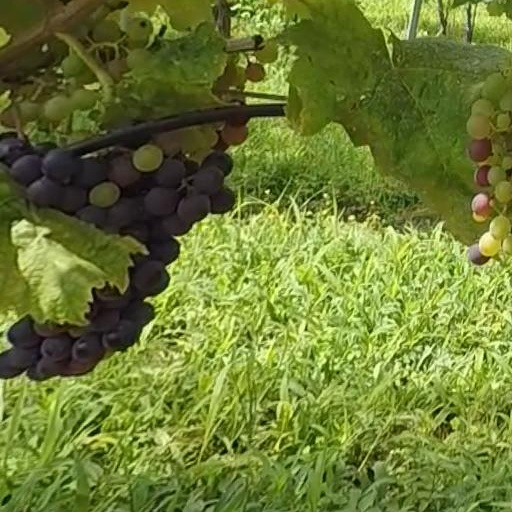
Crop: grape